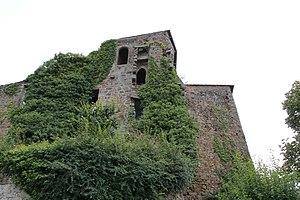
Les vestiges du château de Coëtquen XII-XIV-XVIIIème siècle. Demeure seigneuriale de Saint-Hélen. Un château qui a appartenu à l'illustre famille de Coëtquen (conseiller des Ducs de Bretagne puis des Rois de France). This building is inscrit au titre des Monuments Historiques. It is indexed in the Base Mérimée, a database of architectural heritage maintained by the French Ministry of Culture,
Cet article recense une partie des monuments historiques des Côtes-d'Armor, en France.
La forêt de Coëtquen est une forêt domaniale située sur les départements d'Ille-et-Vilaine et de Côtes-d'Armor sur les communes de Saint-Hélen, Saint-Pierre-de-Plesguen, Les Champs-Géraux, Lanvallay. Celle-ci est propriété de l'État depuis le 5 septembre 1983. Elle est gérée par l'Office national des forêts.
Saint-Hélen [sɛ̃telɛ̃] est une commune du département des Côtes-d'Armor, dans la région Bretagne, en France.